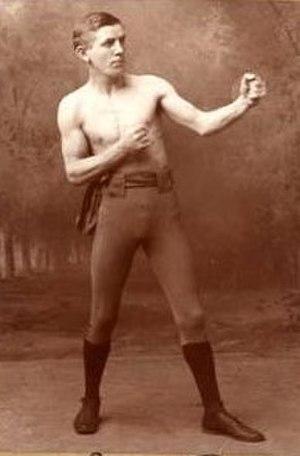
Jimmy Barry est un boxeur américain né le 7 mars 1870 à Chicago, Illinois, et mort le 4 avril 1943 à Chicago.